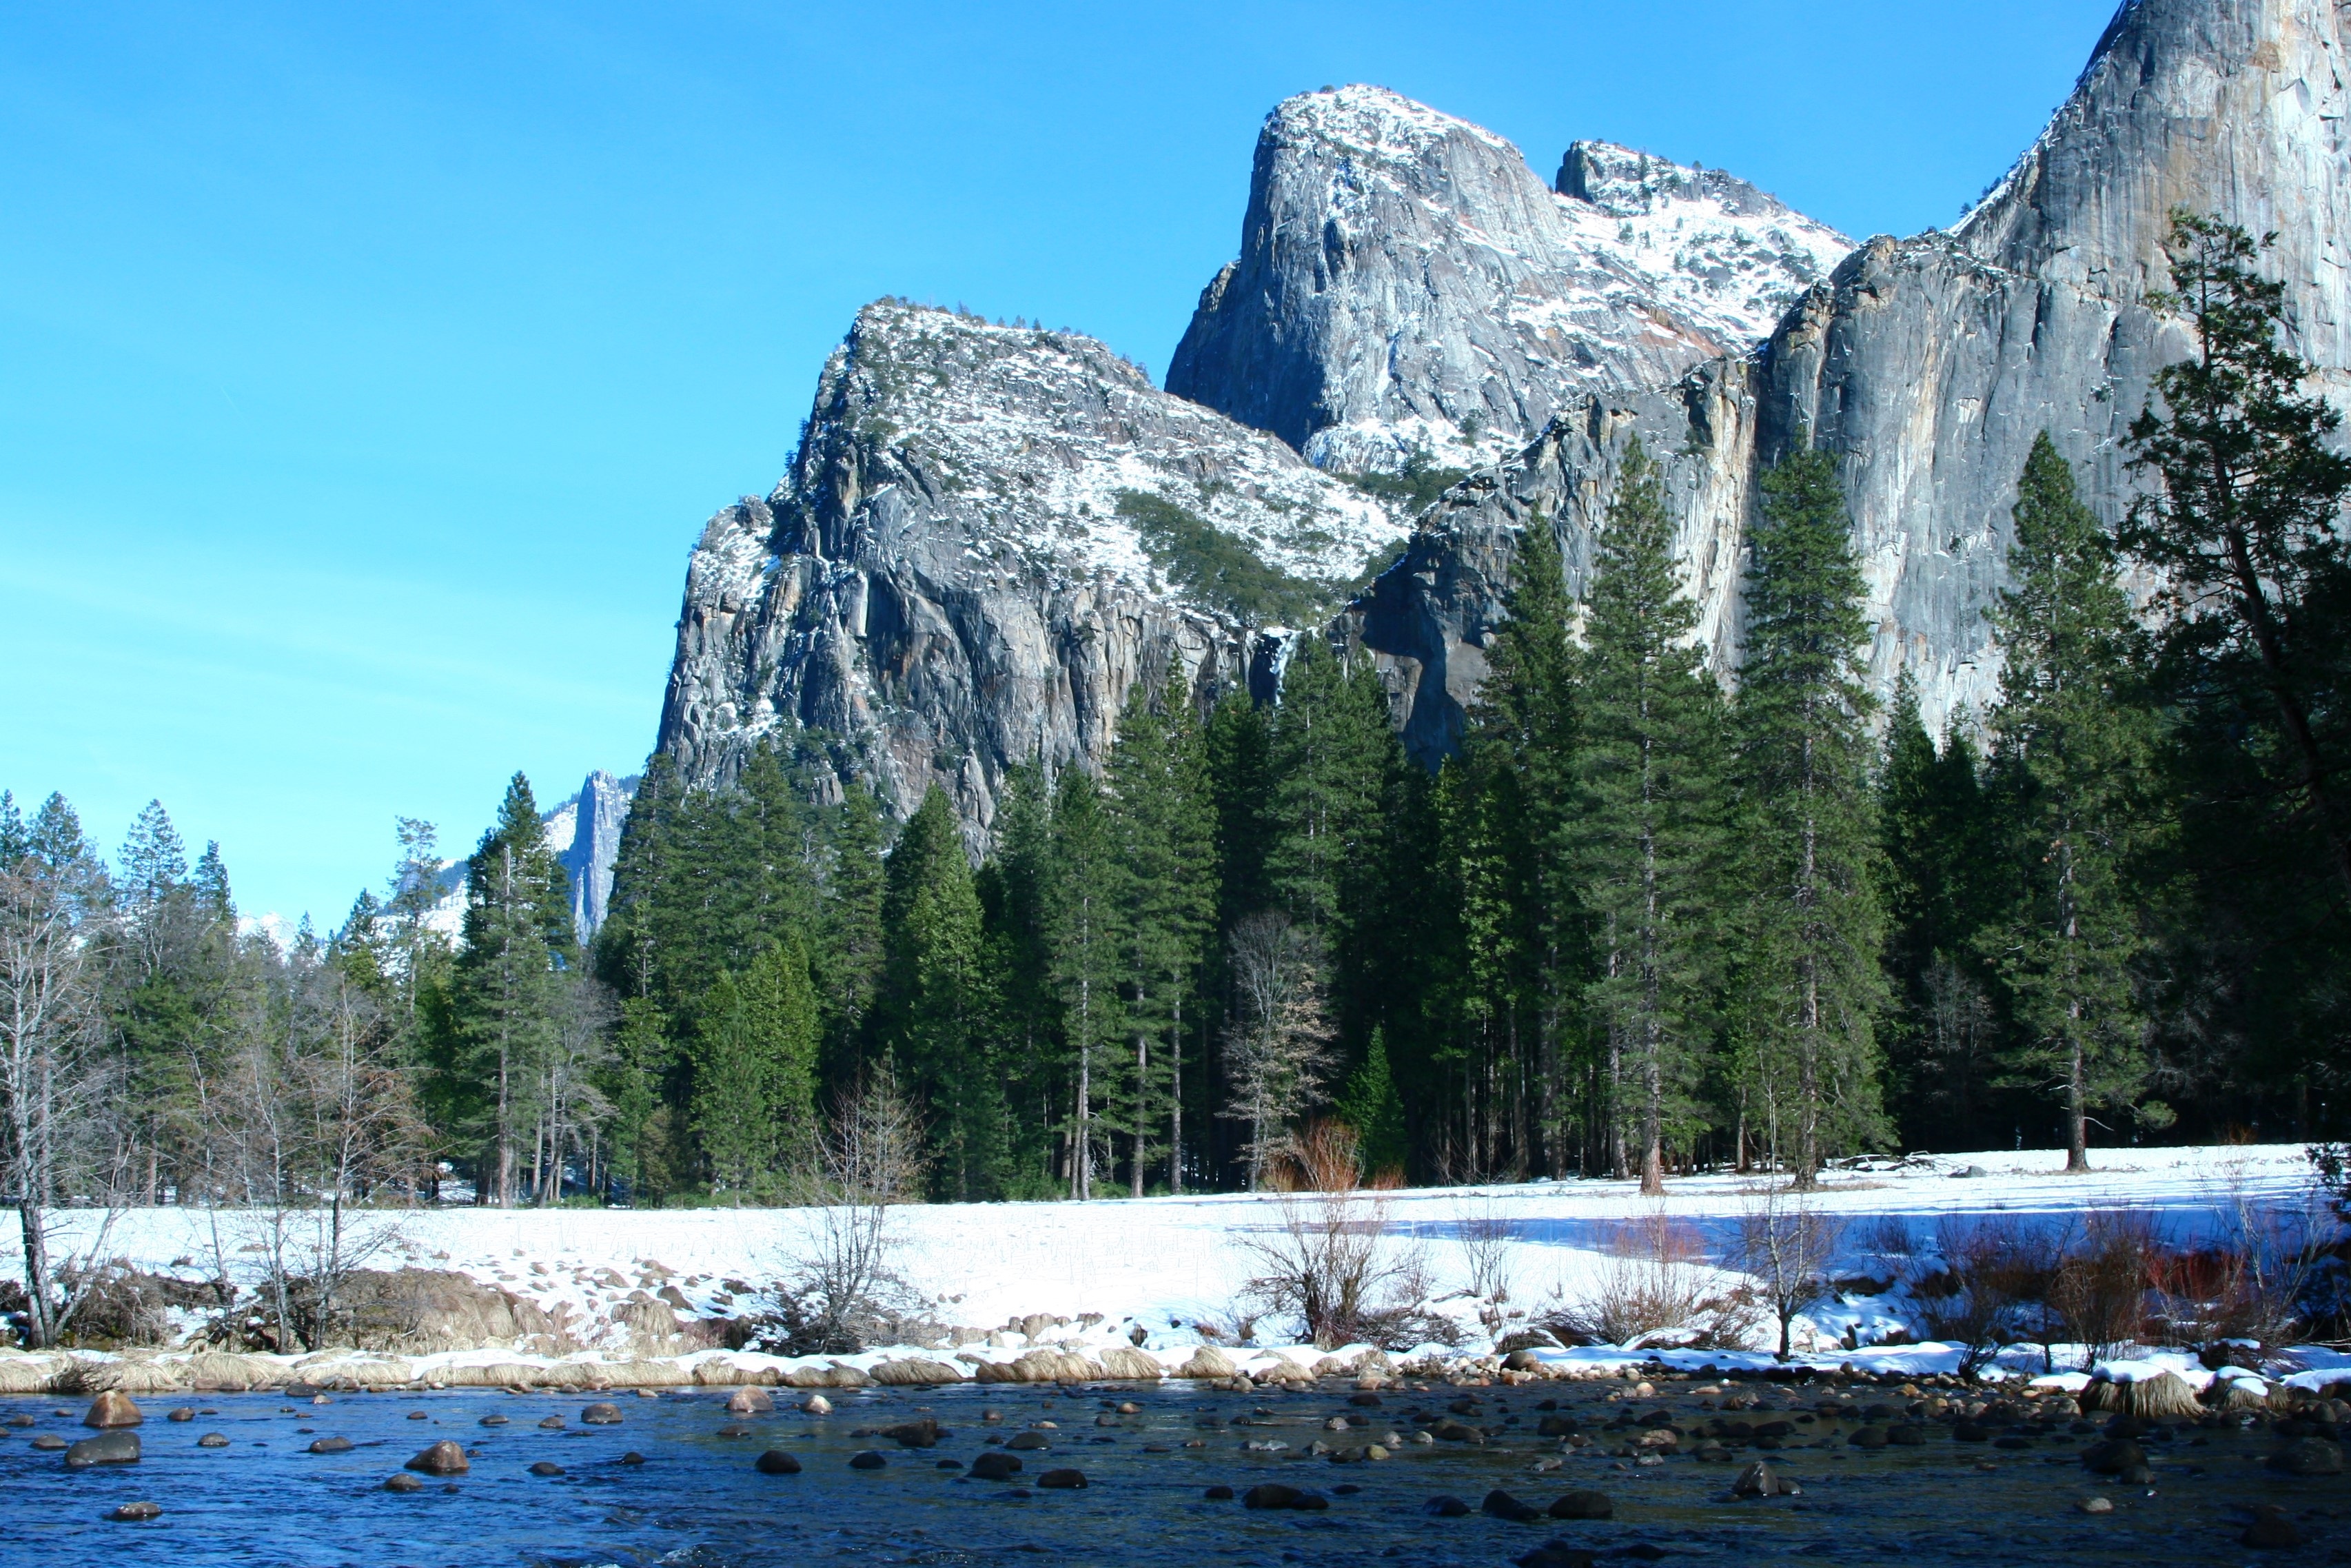
landscape, tree, water, forest, wilderness, mountain, snow, sky, wood, hiking, white, lake, adventure, backpack, view, river, valley, mountain range, stone, vacation, travel, yosemite, spring, green, scenic, natural, park, united states of america, landmark, blue, tourism, national park, body of water, outdoors, national, alps, landform, coverage, antomasako, mountainous landforms, state of california